Jack Ashford

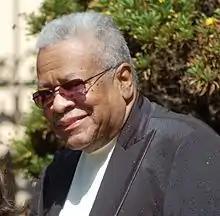
Ashford in 2013

Jack Ashford (born May 18, 1934) is an American musician who was a percussionist for Motown Records' in-house Funk Brothers band during the 1960s and early 1970s. Ashford is most famous for playing the tambourine on hundreds of Motown recordings.